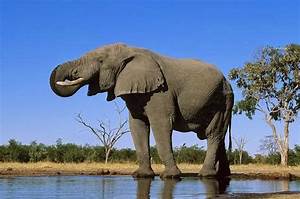
Label: elephant